Trentino Volley

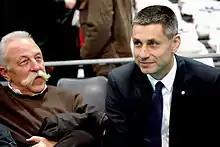
Stoytchev with Mosna

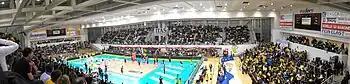
One match in PalaTrento

The PalaTrento arena has always been the place where the club's at home games have been disputed, ever since its opening in 2000 during the first at home game in the history of Trentino Volley (Itas Diatec Trentino-European Padua 3–2 on 22 October 2000), The arena is in the south of the city of Trento on the Ghiaie sport groundsthat also includes the PalaGhiaccio, a football field, and a ballpark.